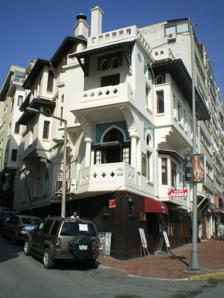
Building: Vedat Tek House
Country: Unknown
Year built: 1914
Vedat Tek House Vedat Tek Evi The Vedat Tek House. Location of the Vedat Tek House in Istanbul, Turkey General information Status Museum Architectural style Turkish Neoclassical Location Şişli Address Vali Konağı Cd. 41, Halaskargazi Mah. 34371 Town or city Istanbul Country Turkey Coordinates 41°03′01″N 28°59′22″E / 41.050350°N 28.989323°E / 41.050350; 28.989323 Construction started 1913 Completed 1914 Technical details Floor count 3 Design and construction Architect(s) Vedat Tek The Vedat Tek House ( Turkish : Vedat Tek Evi ) is a museum and former residence of renowned Turkish architect Vedat Tek in Istanbul , Turkey . The house was built between 1913 and 1914 by Vedat Tek for his family and himself and is a notable example of Turkish neoclassical architecture. Location The house is located in the Nişantaşı neighborhood of Şişli on the European side of Istanbul, about 200 m (660 ft) east of Cumhuriyet Avenue. Located across from the house is the Istanbul Military Museum and the Cemal Reşit Rey Concert Hall . The closest metro station to the house is Osmanbey on the M2 line, about 500 m (1,600 ft) north on Halaskargazi Avenue. Formerly across from the house was the Art deco Yayla Apartments, also designed by Tek in 1939. However, the building was demolished in 1989. Architecture and design Built in the Turkish Neoclassical style, the house is one of several of Tek's well known examples in this architectural movement. Turquoise tiles, arches following Islamic geometry and extrusions typical of classical Ottoman houses are the main design elements of the building. The house itself consists of three floors, but due to the slanted plot on which it was built, a fourth floor on ground level exists. This level is used as a restaurant. References